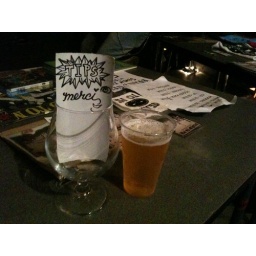
belgium beer in the plastic cup